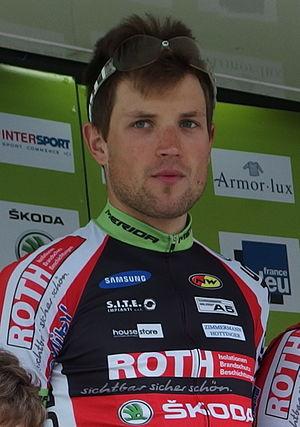
Tour de Bretagne 2015 - Présentation des équipes au départ de la troisième étape à Baud - Équipe Roth-Škoda Depicted person: Alberto Cecchin
Alberto Cecchin, né le 8 août 1989 à Feltre, est un coureur cycliste italien.